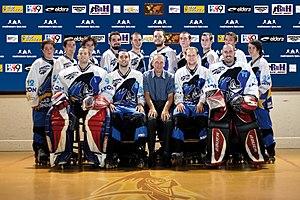
Equipe N1 2009/2010
Les Road Runners de Lyon est un club de roller in line hockey fondé en 1997.